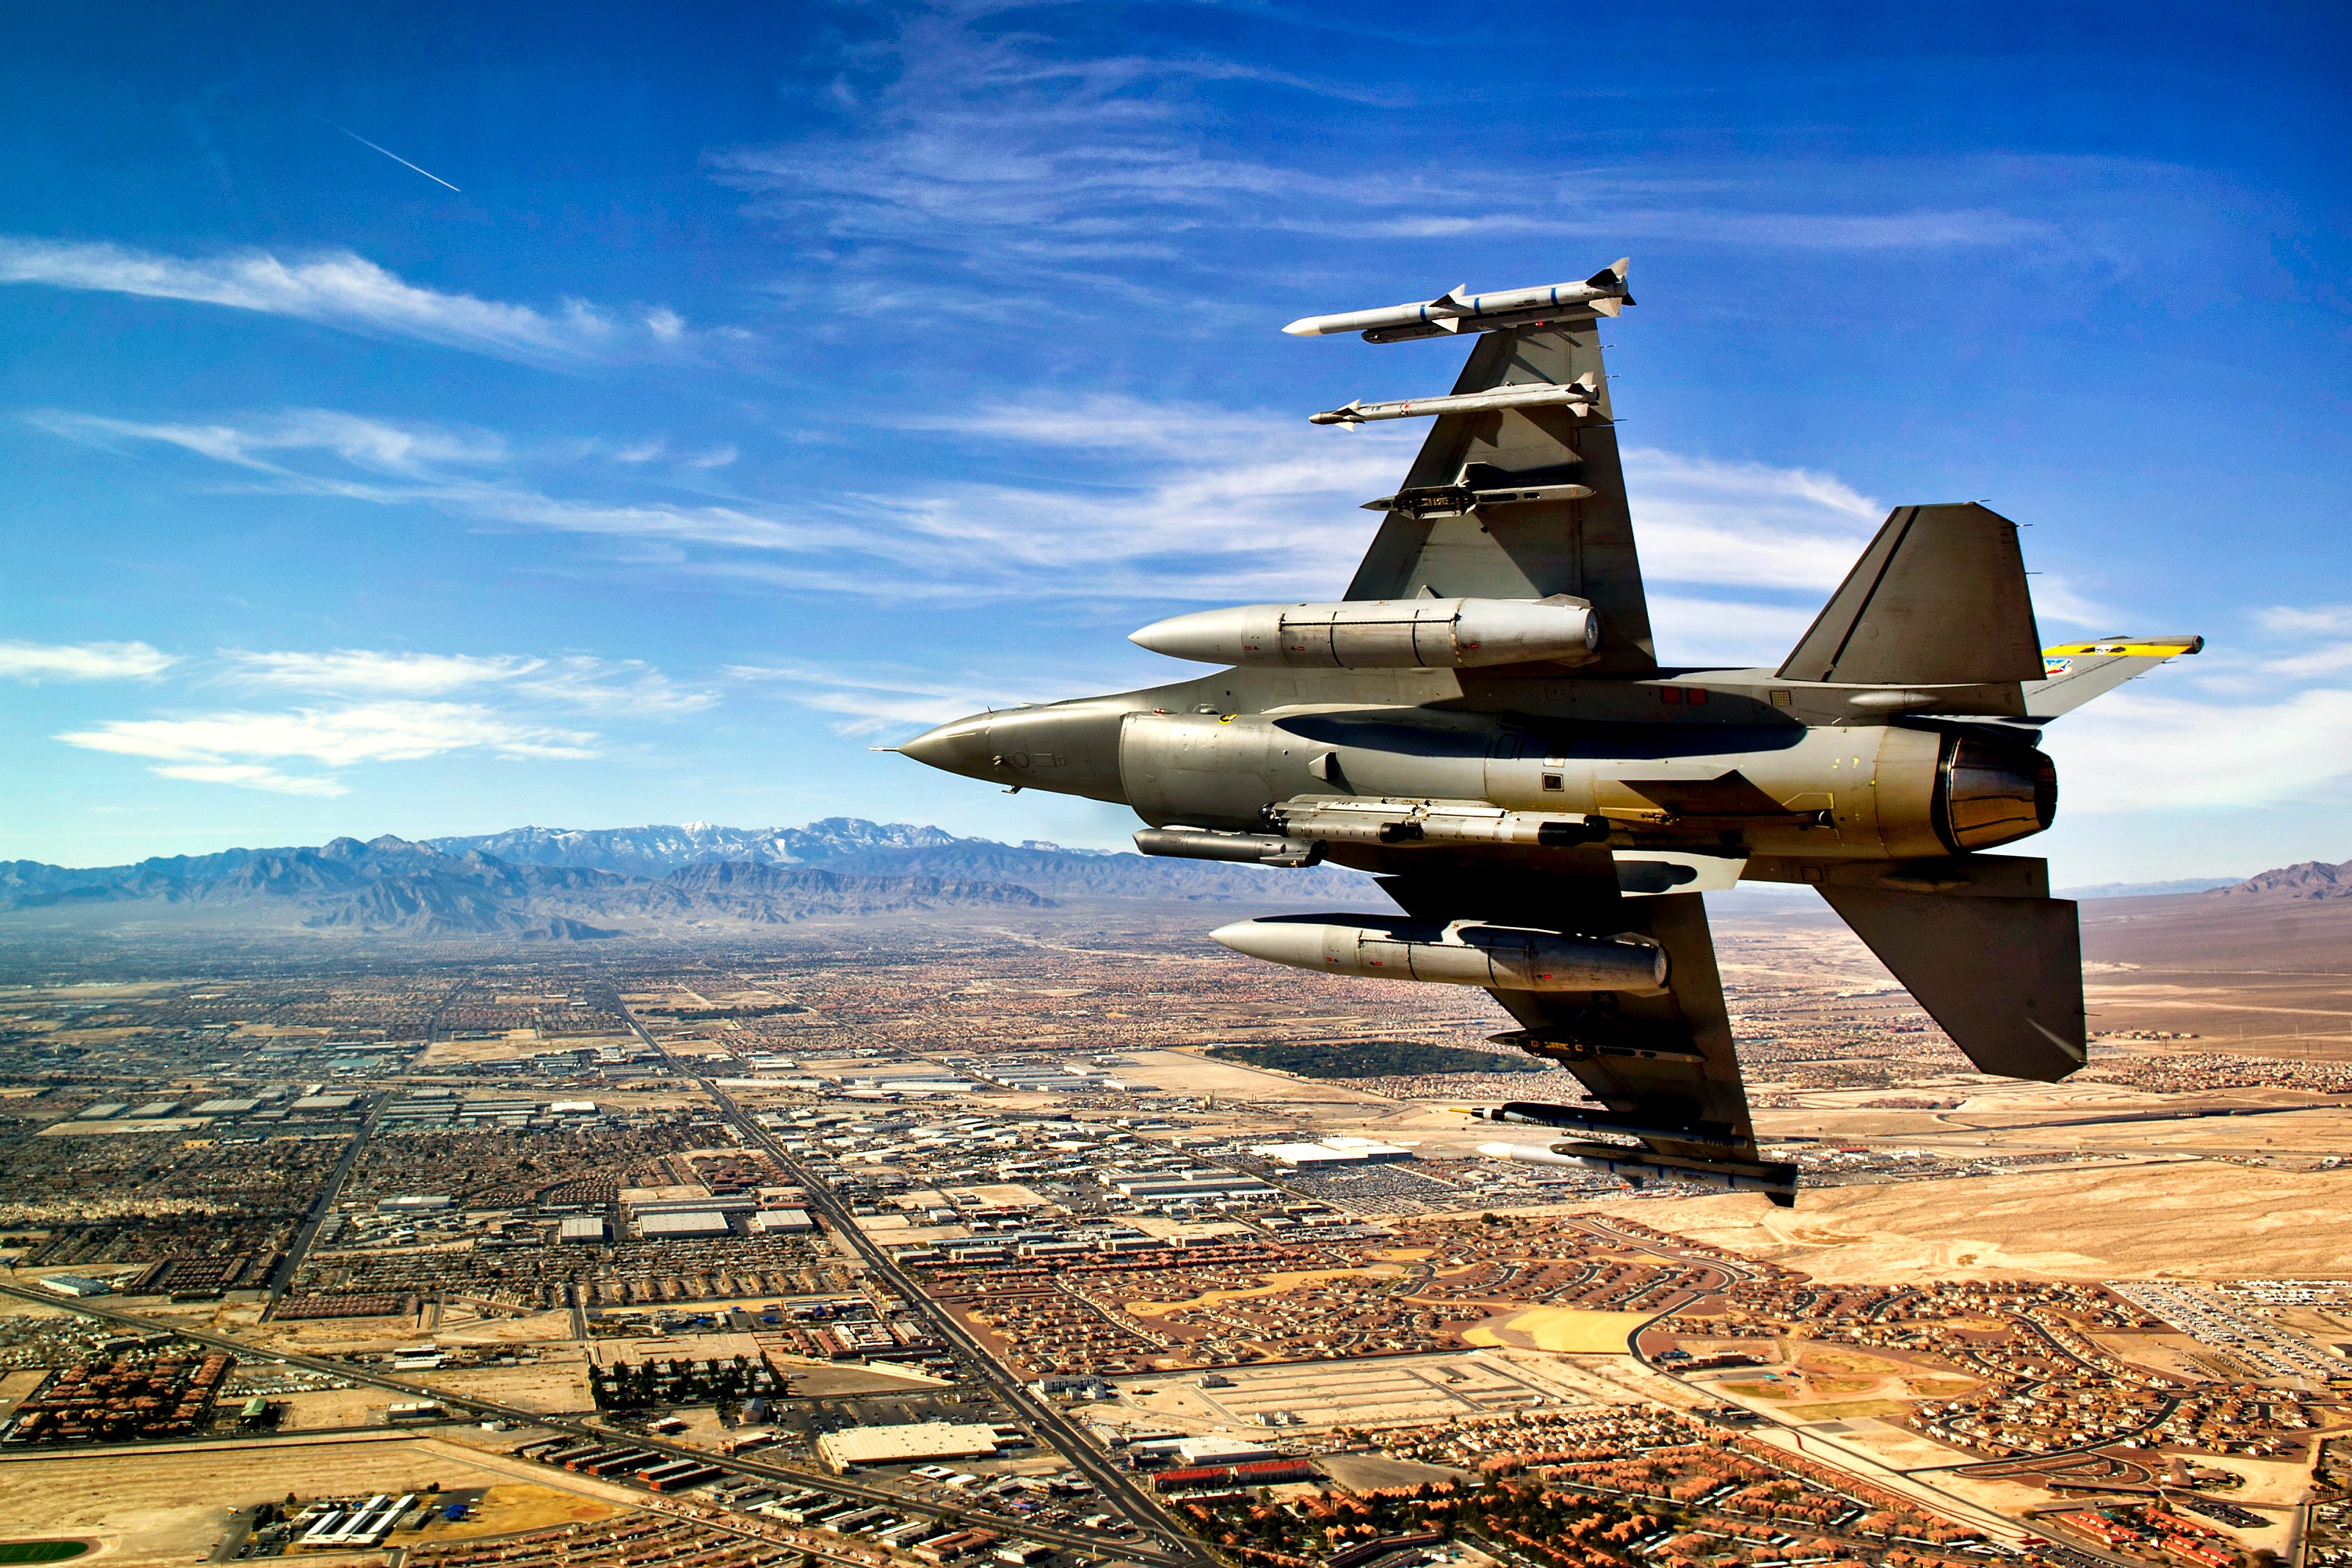
landscape, sky, airplane, aircraft, military, jet, vehicle, scenic, aviation, outside, clouds, mountains, nevada, fighter, las vegas, air force, jet aircraft, fighter aircraft, military aircraft, atmosphere of earth